Madison Grant

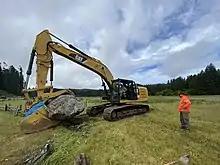
California State Parks removed Grant's Marker at Prairie Creek Redwoods State Park in June 2021.

At the postwar Nuremberg Trials, three pages of excerpts from Grant's "Passing of the Great Race" were introduced into evidence by the defense of Karl Brandt, Hitler's personal physician and head of the Nazi euthanasia program, in order to justify the population policies of the Third Reich, or at least indicate that they were not ideologically unique to Nazi Germany.